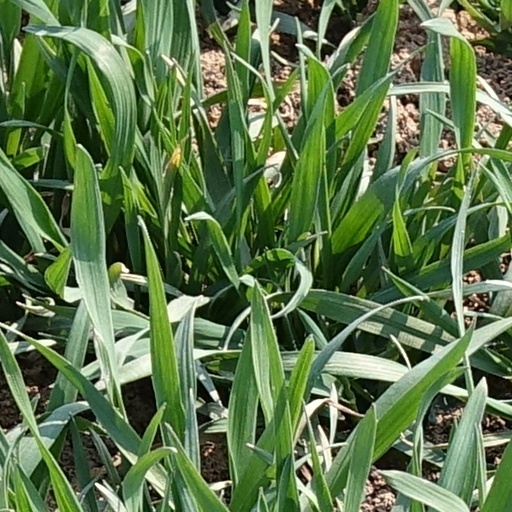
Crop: wheat